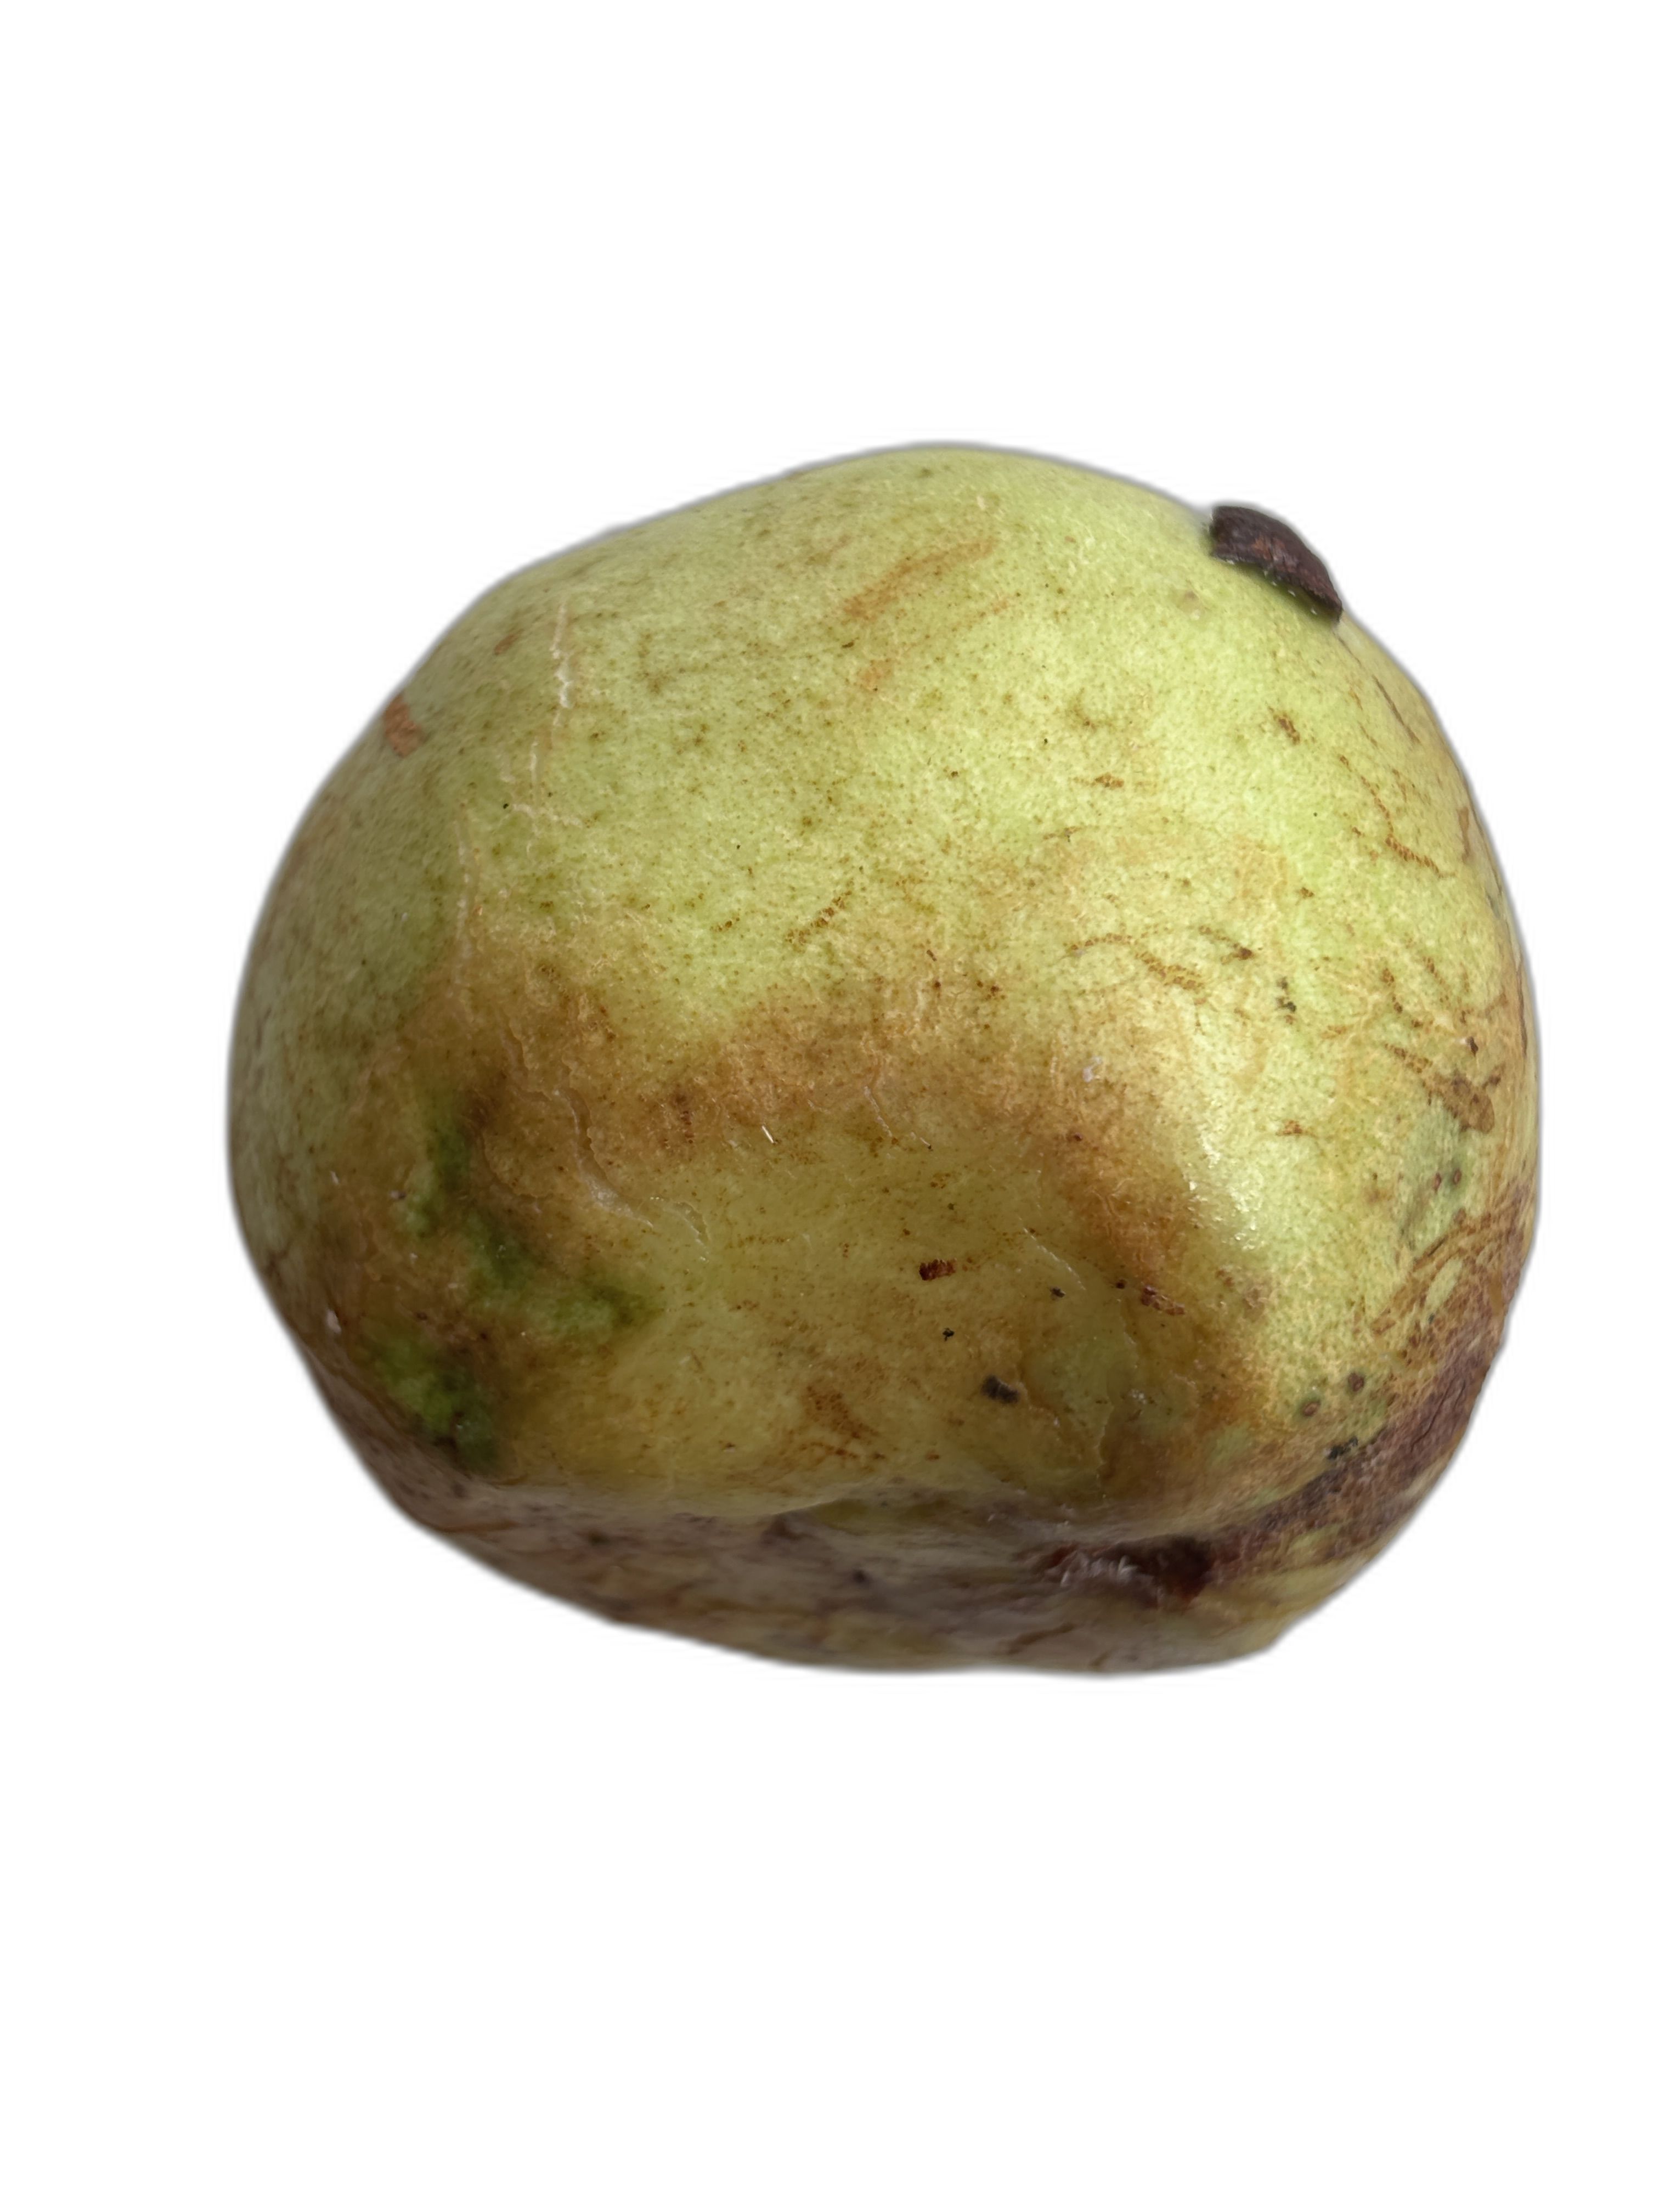
Plant part: fruit
Disease: Styler end root